Andriy Smyrnov

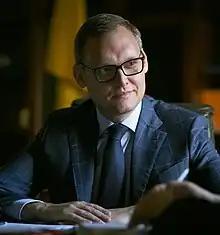

Andriy Smyrnov (born 20 January 1981, Kyiv) is a Ukrainian statesman and jurist. He was the Deputy Head of the Office of the President of Ukraine from September 2019 until March 2024.